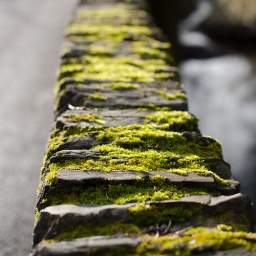
a glimpse of sun lights up the moss on the bridge over the river Harbourne at East Leigh, Devon.